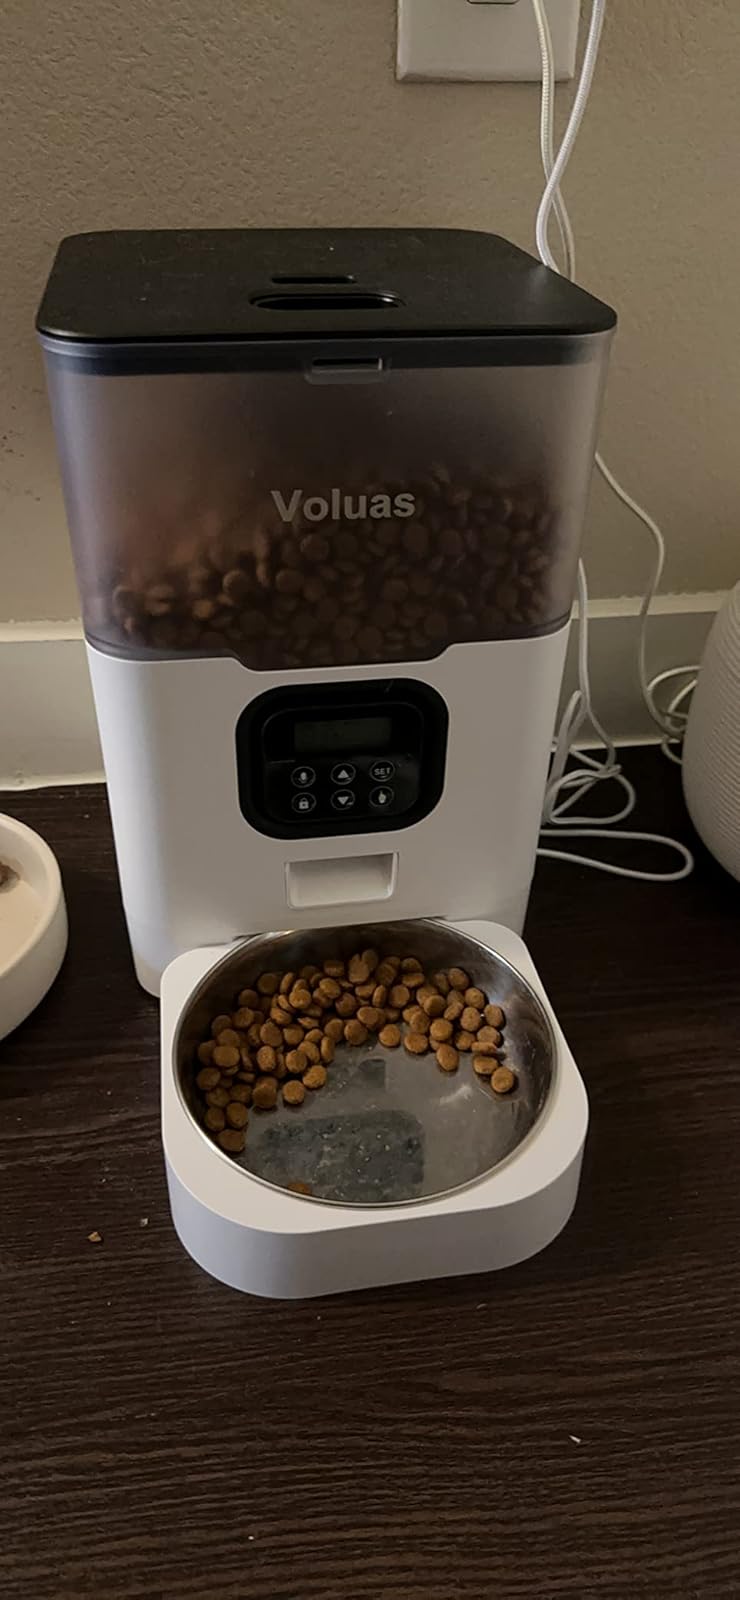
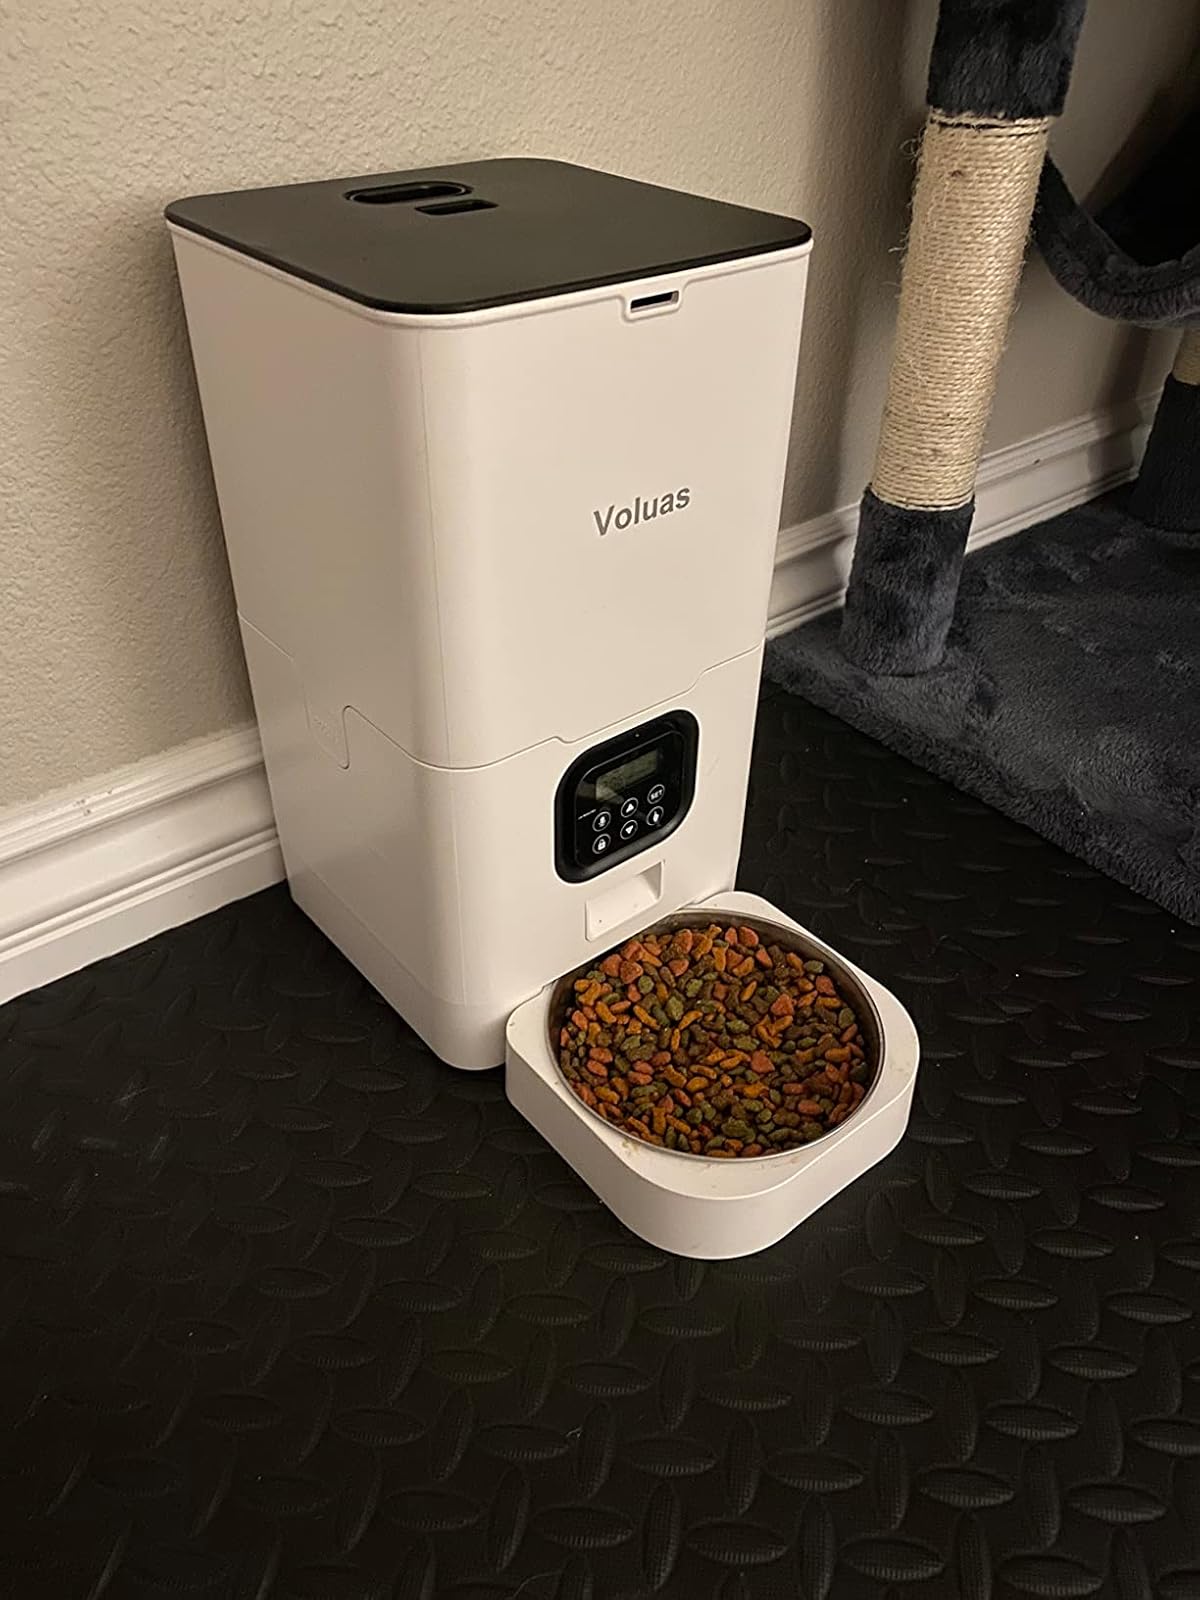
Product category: items_feeder
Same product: no